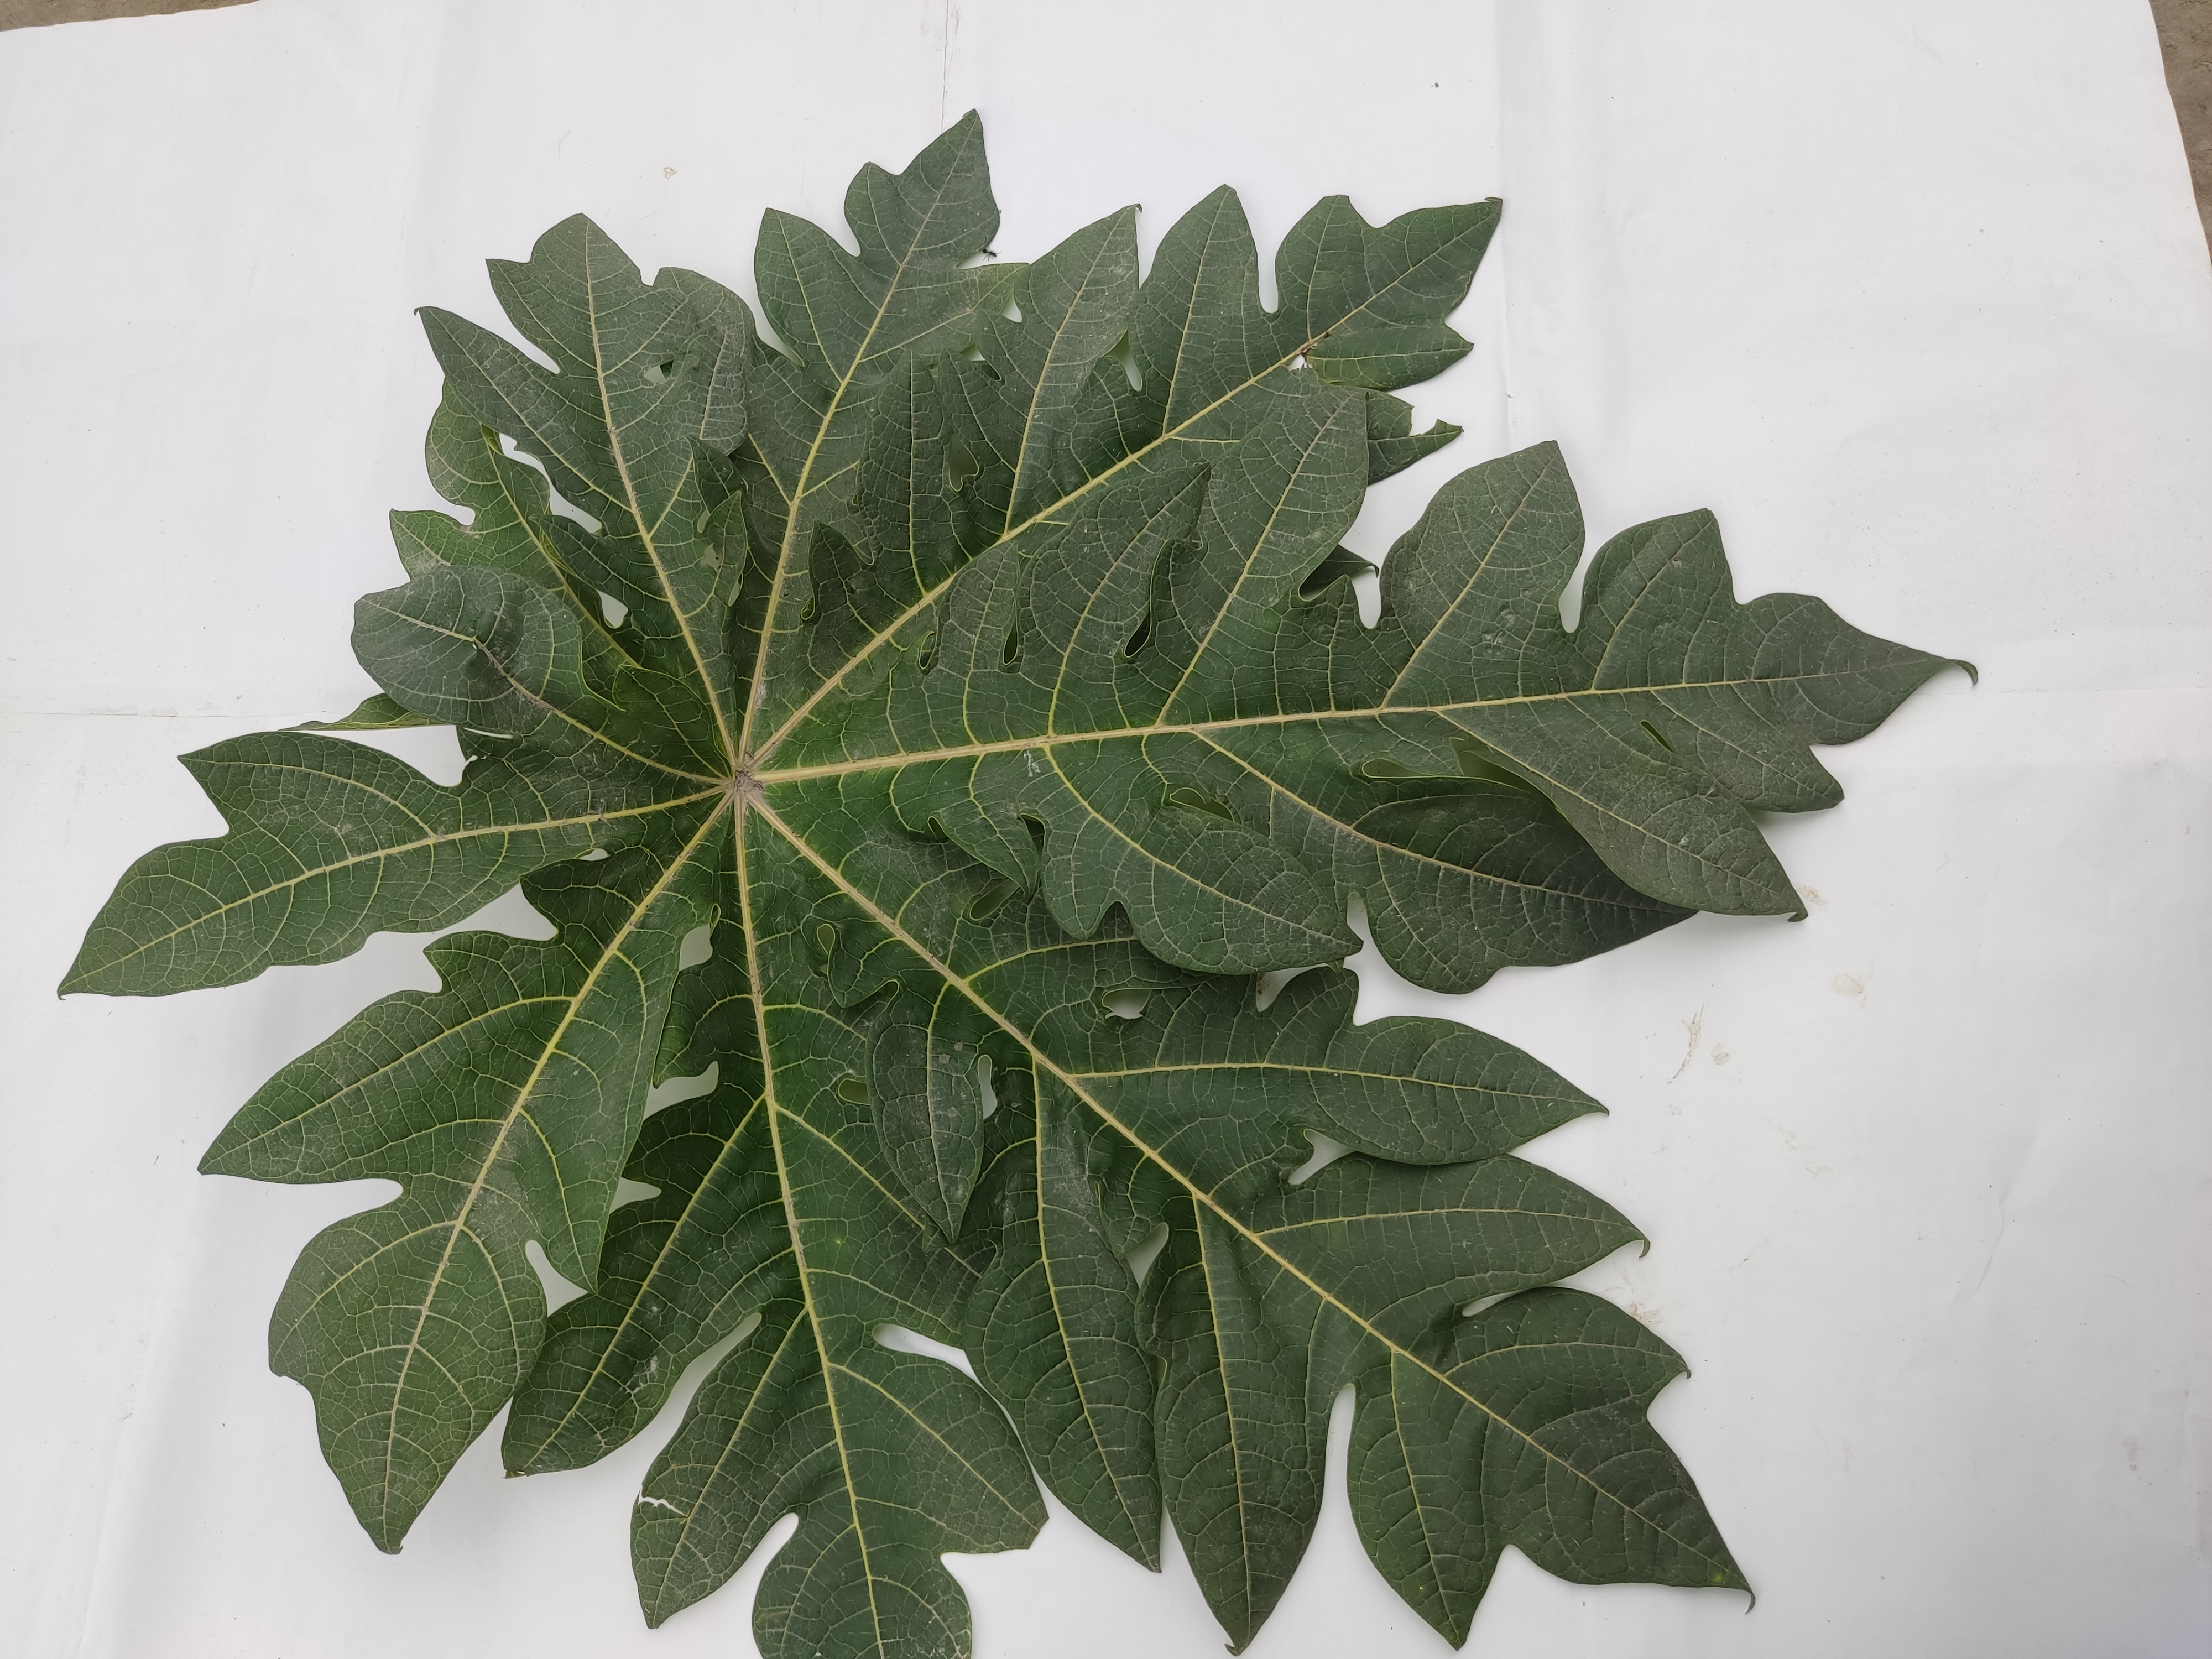
Label: Healthy Leaf